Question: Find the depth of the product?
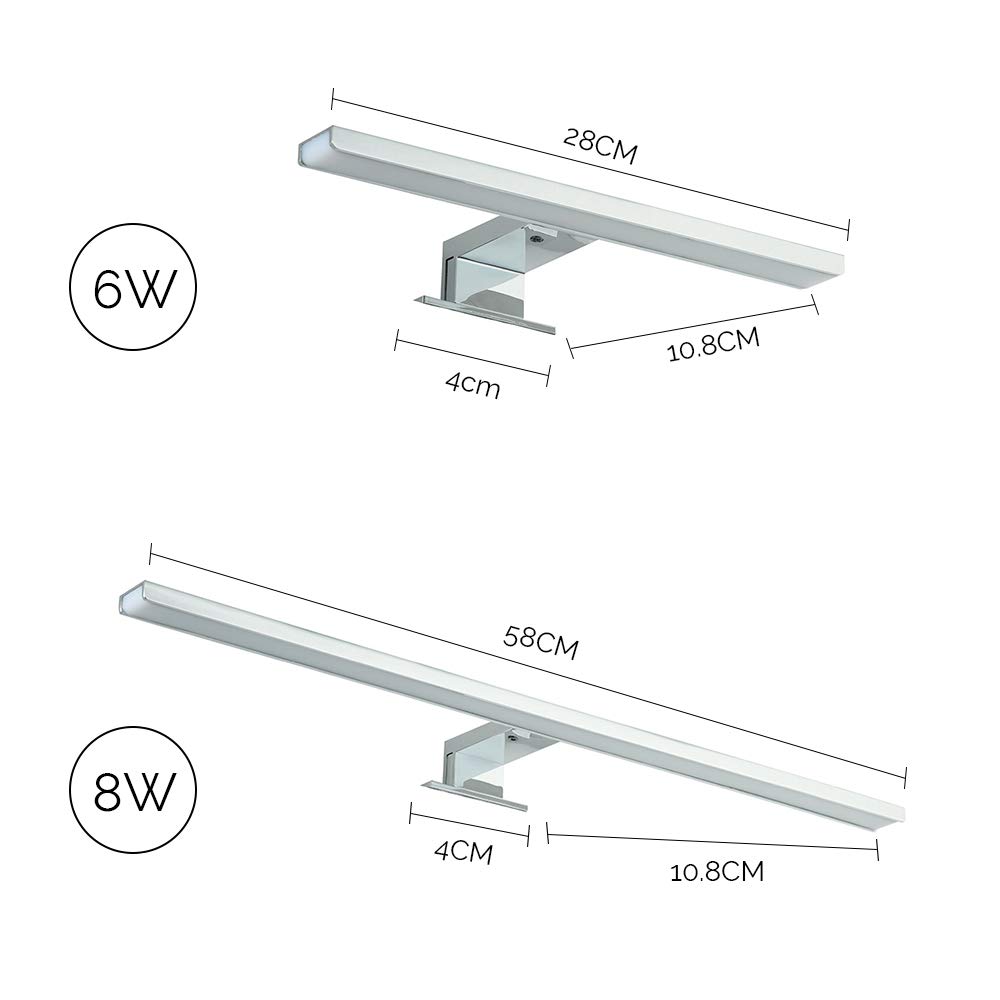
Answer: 58.0 centimetre